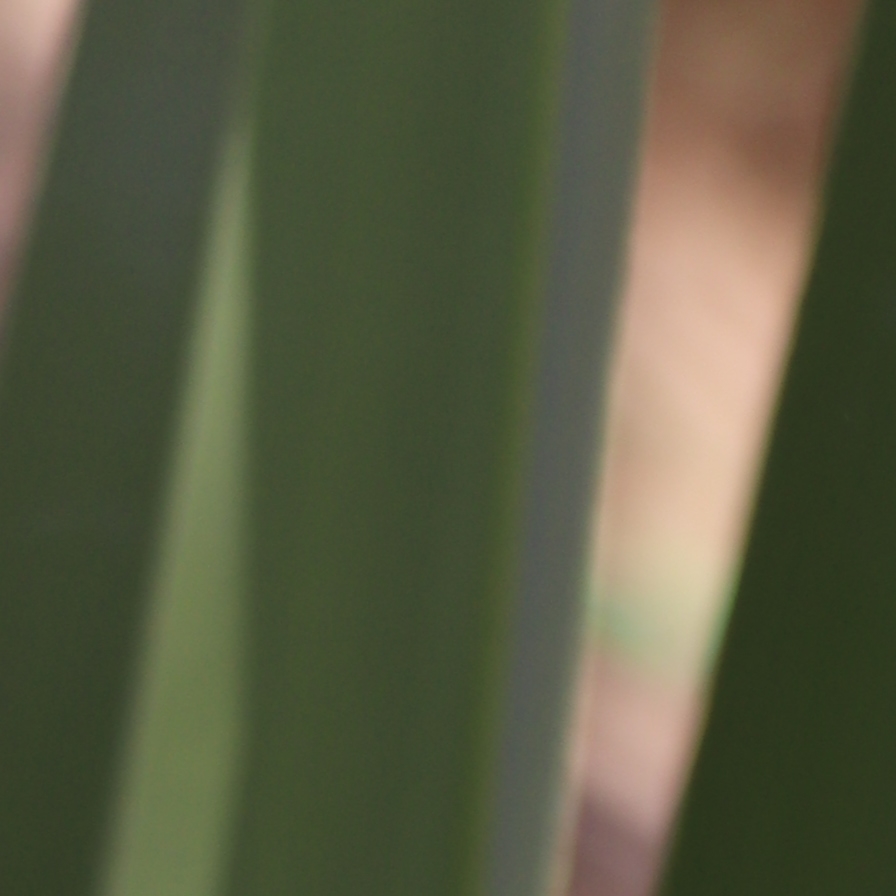
Label: Healthy